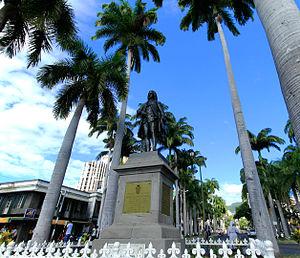
Le Statue de Bertrand-François Mahé de La Bourdonnais à la Place D'armes, Port Louis, l'île Maurice
Bertrand François Mahé, comte de La Bourdonnais, né à Saint-Malo le 11 février 1699 et mort à Paris le 10 novembre 1753, est un officier de marine français, amiral de France. Engagé jeune au service de la Compagnie française des Indes orientales, il se distingue une première fois lors de la prise de Mahé en 1724. Nommé Gouverneur général des Mascareignes pour le compte de la Compagnie des Indes en 1733, il prend son poste en 1735 et modernise, à renforts de grands travaux, les établissements français des mers de l'Inde, l'Isle de France et l'île Bourbon. Ces travaux lui valent l'hostilité de certains directeurs de la Compagnie, à Paris, en raison de leur coût.